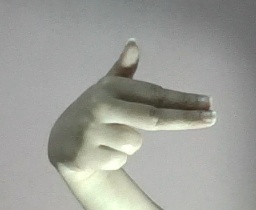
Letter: ghain